Feriköy Protestant Cemetery

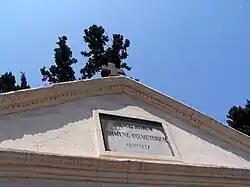
Main gate of the Feriköy Protestant Cemetery

The Feriköy Protestant Cemetery, officially called "Evangelicorum Commune Coemeterium," is an international Christian cemetery in Istanbul, Turkey. As its name indicates, it is the final resting place for Protestants in Istanbul. The cemetery is in the Feriköy neighborhood of Istanbul's Şişli district, roughly north of Taksim Square. It is an official member of the Association of Significant Cemeteries in Europe (ASCE).